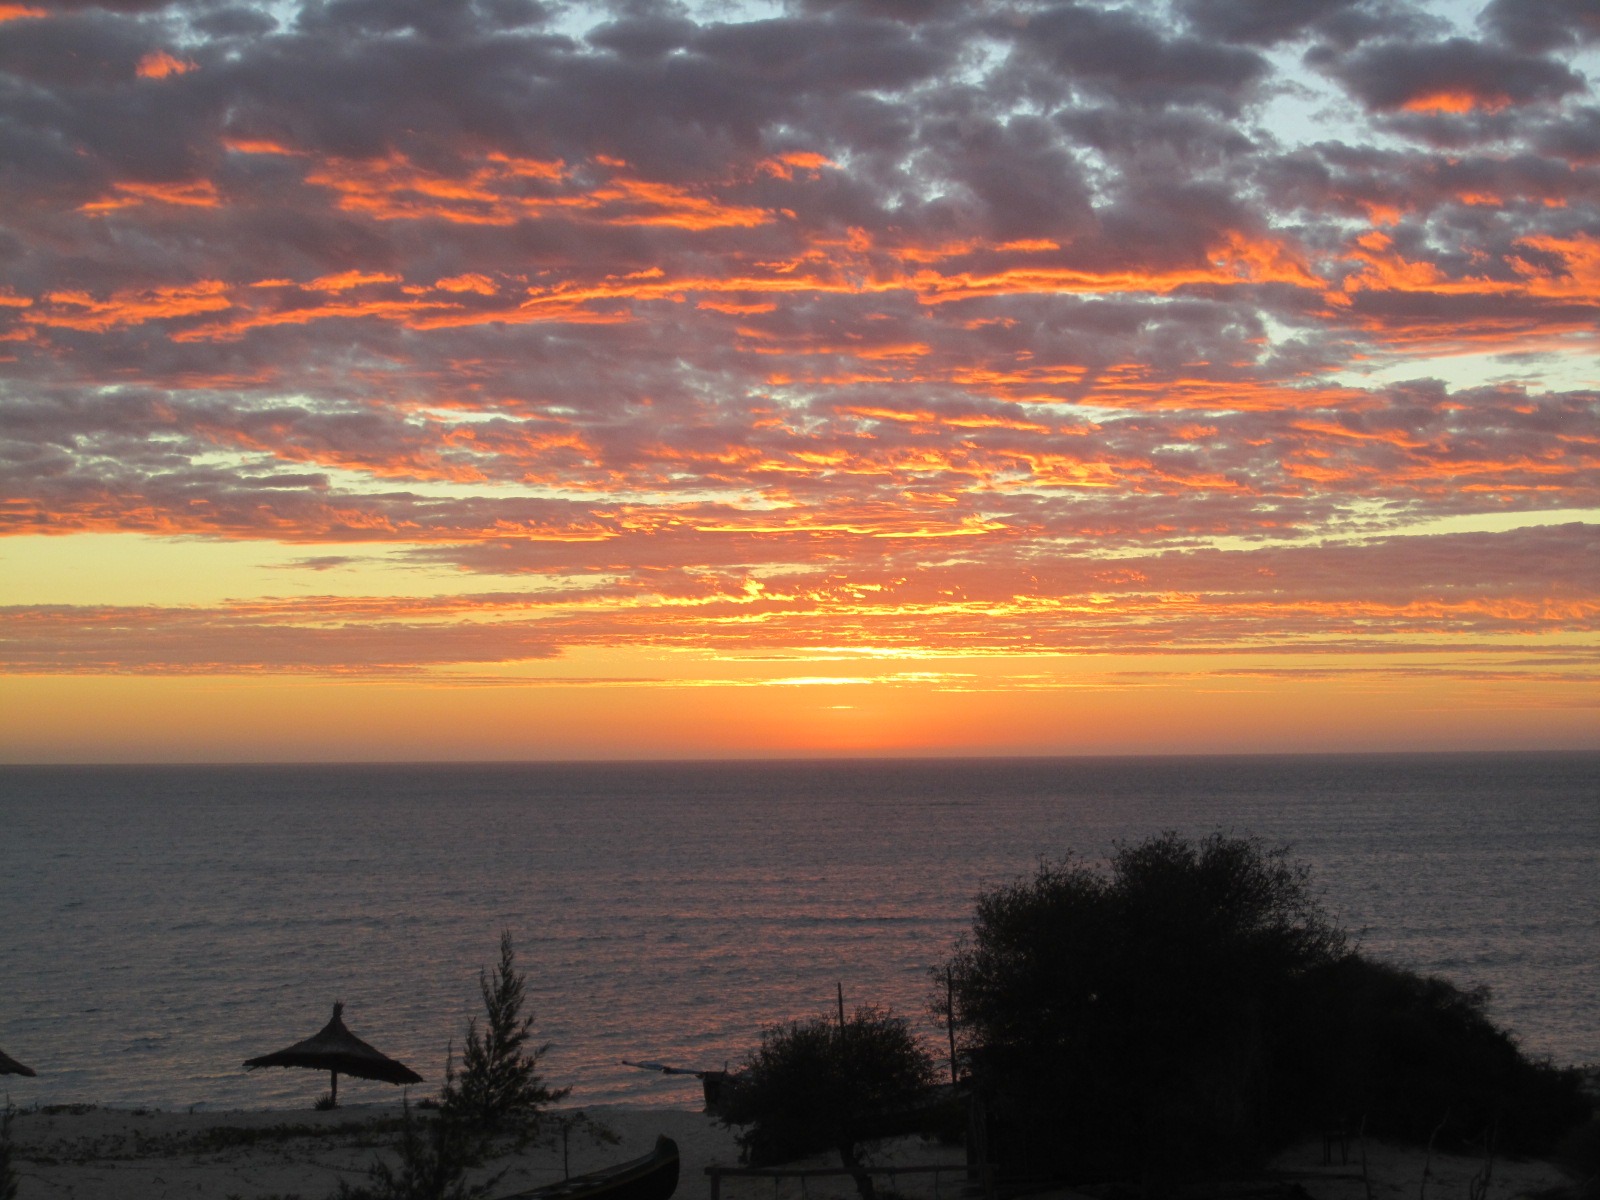
beach, sea, coast, ocean, horizon, cloud, sky, sun, sunrise, sunset, morning, shore, dawn, dusk, evening, madagascar, afterglow, red sky at morning, anakao